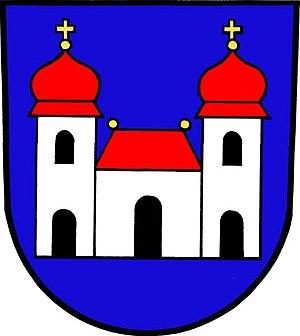
Machov est un bourg du district de Náchod, dans la région de Hradec Králové, en Tchéquie. Sa population s'élevait à 1 087 habitants en 2017.